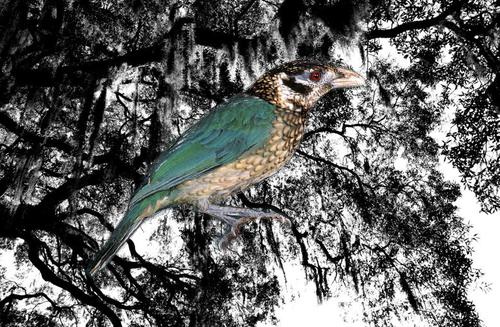
Bird species: Spotted_Catbird
Bird type: landbird
Background: land